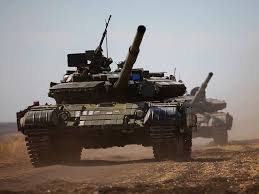
Label: Tank